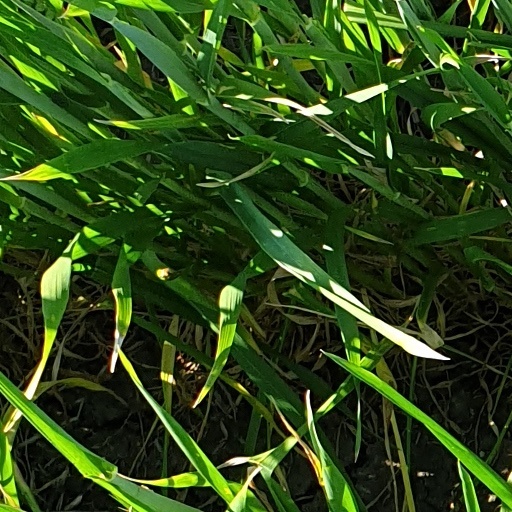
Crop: wheat